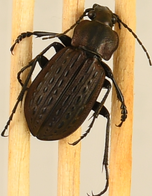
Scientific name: Carabus maeander maeander
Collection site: Chase Lake National Wildlife Refuge NEON (WOOD), plot WOOD_028